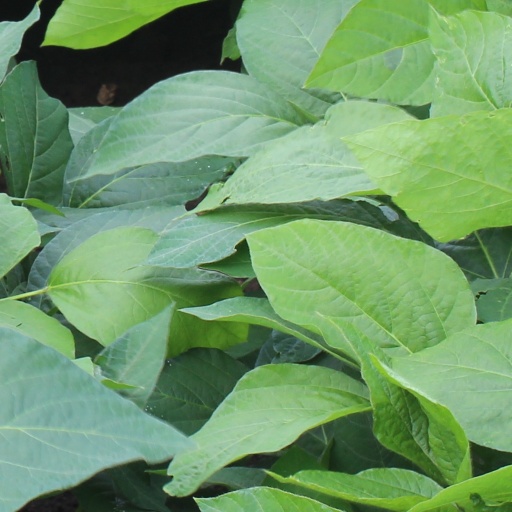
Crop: soybean